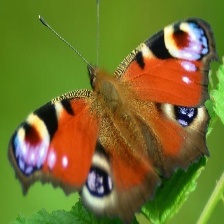
Species: PEACOCK
Butterfly family (ImageNet category): admiral